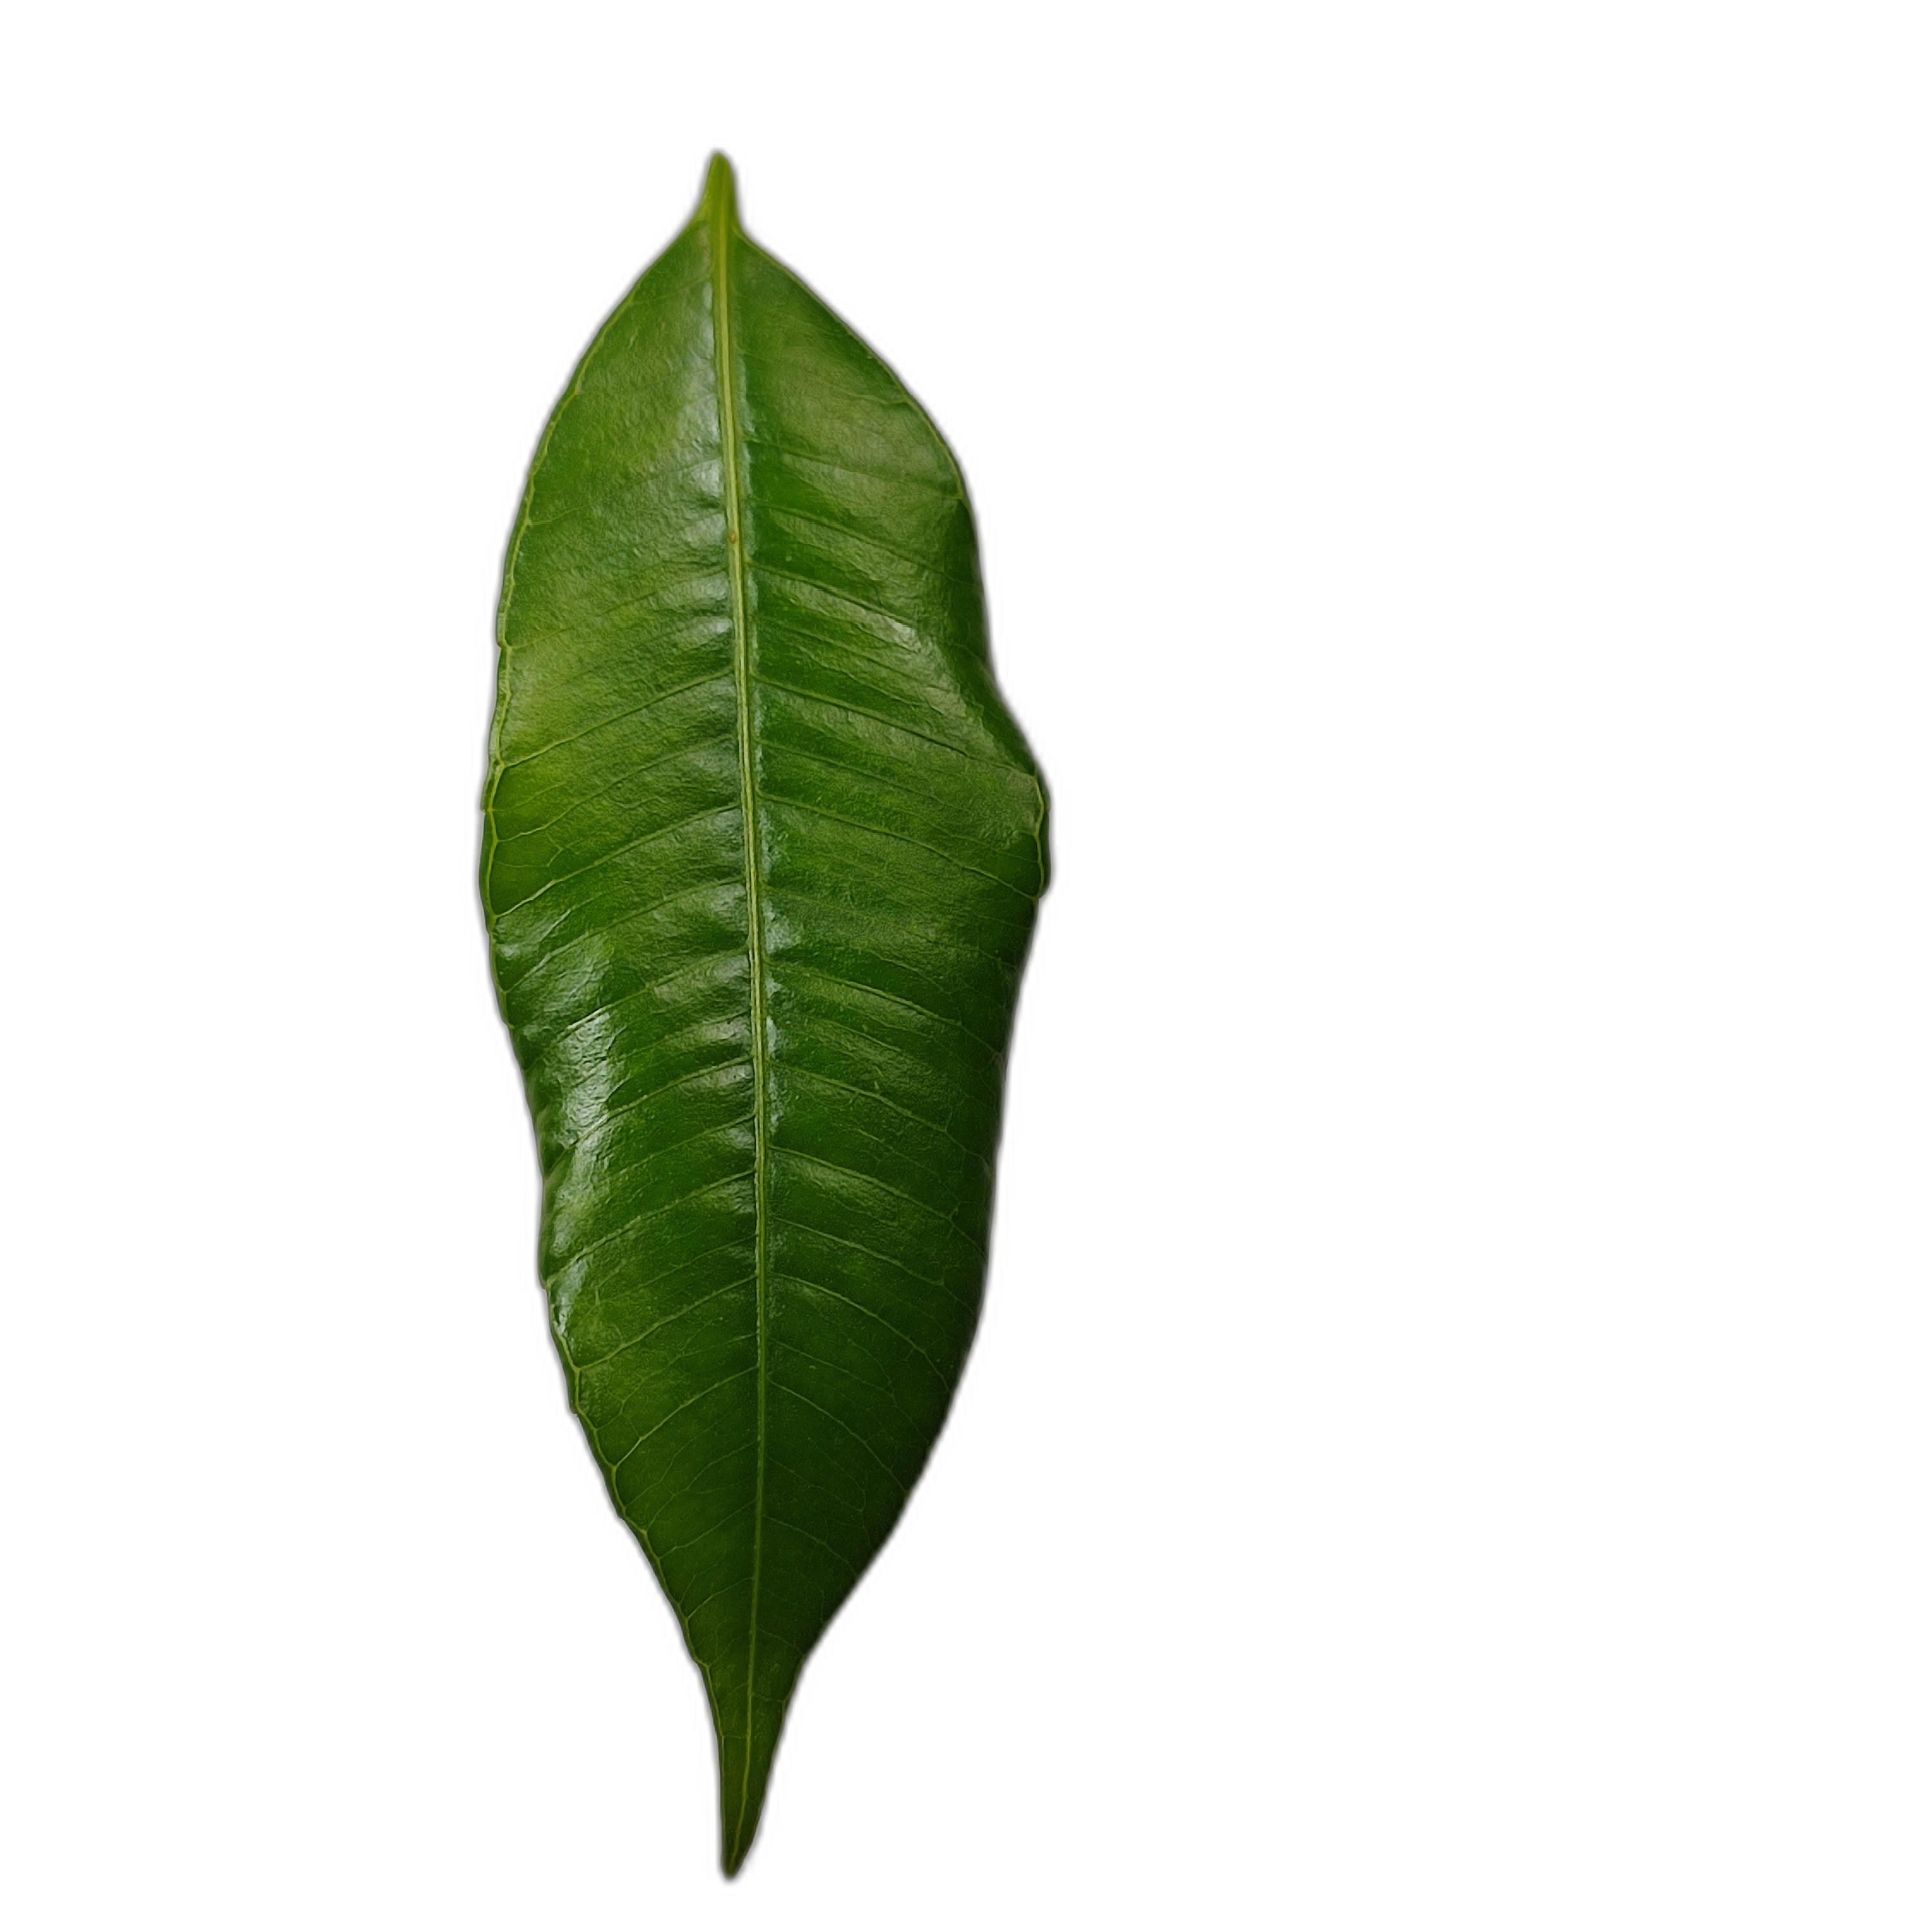
Label: healthy